Canadian GeoAlliance

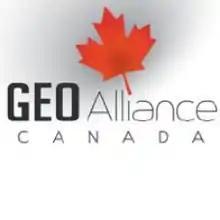
GeoAlliance Canada is a new umbrella organization created to help unite the geomatics sector

GeoAlliance Canada was formed by the Canadian Geomatics Community Round Table, a collaborative group of professionals from all fields of geomatics. The group met regularly to consider the challenges that the industry would be facing in the upcoming years, propose solutions and strategies that could help guide the direction of the sector and strengthen it for the years to come. Seven strategy dimensions were used to create the Pan-Canadian Geomatics Strategy document with input from the geospatial community that helped the strategy development process, leading to the formation of GeoAlliance Canada.